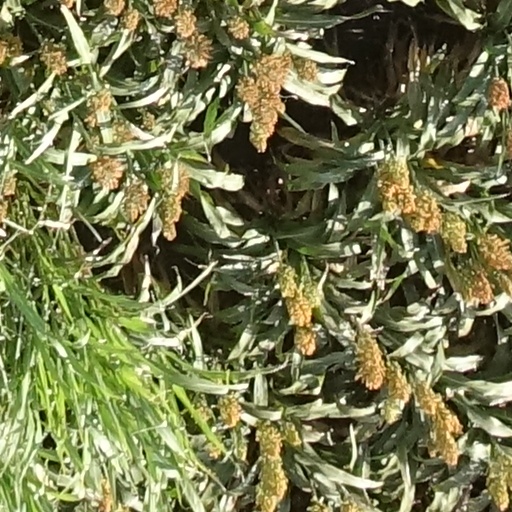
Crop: sorghum